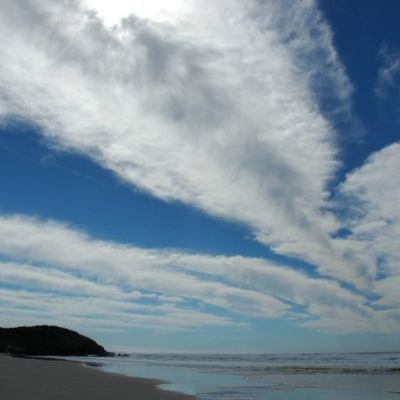
Cloud type: Cirrus (Ci)